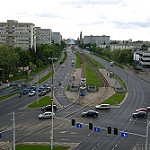
Label: street